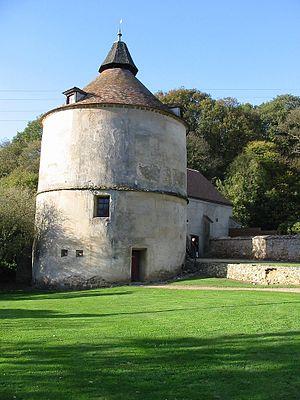
Le site de Port-Royal des Champs est un ensemble constitué des ruines de l’abbaye de Port-Royal, du musée national de Port-Royal des Champs anciennement musée des Granges, et d’un domaine forestier et paysager.
Un colombier était à l'époque féodale un édifice destiné à loger et à élever des pigeons.